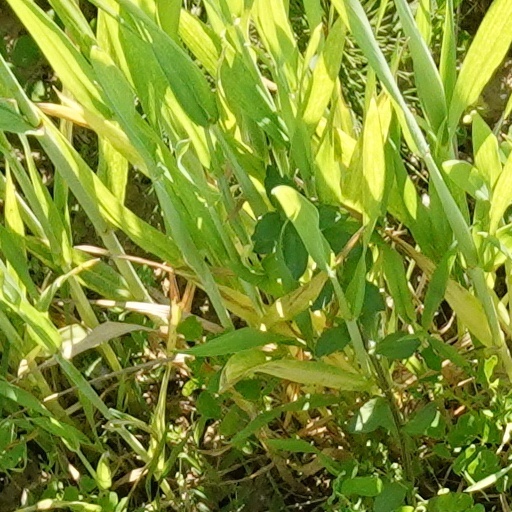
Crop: wheat